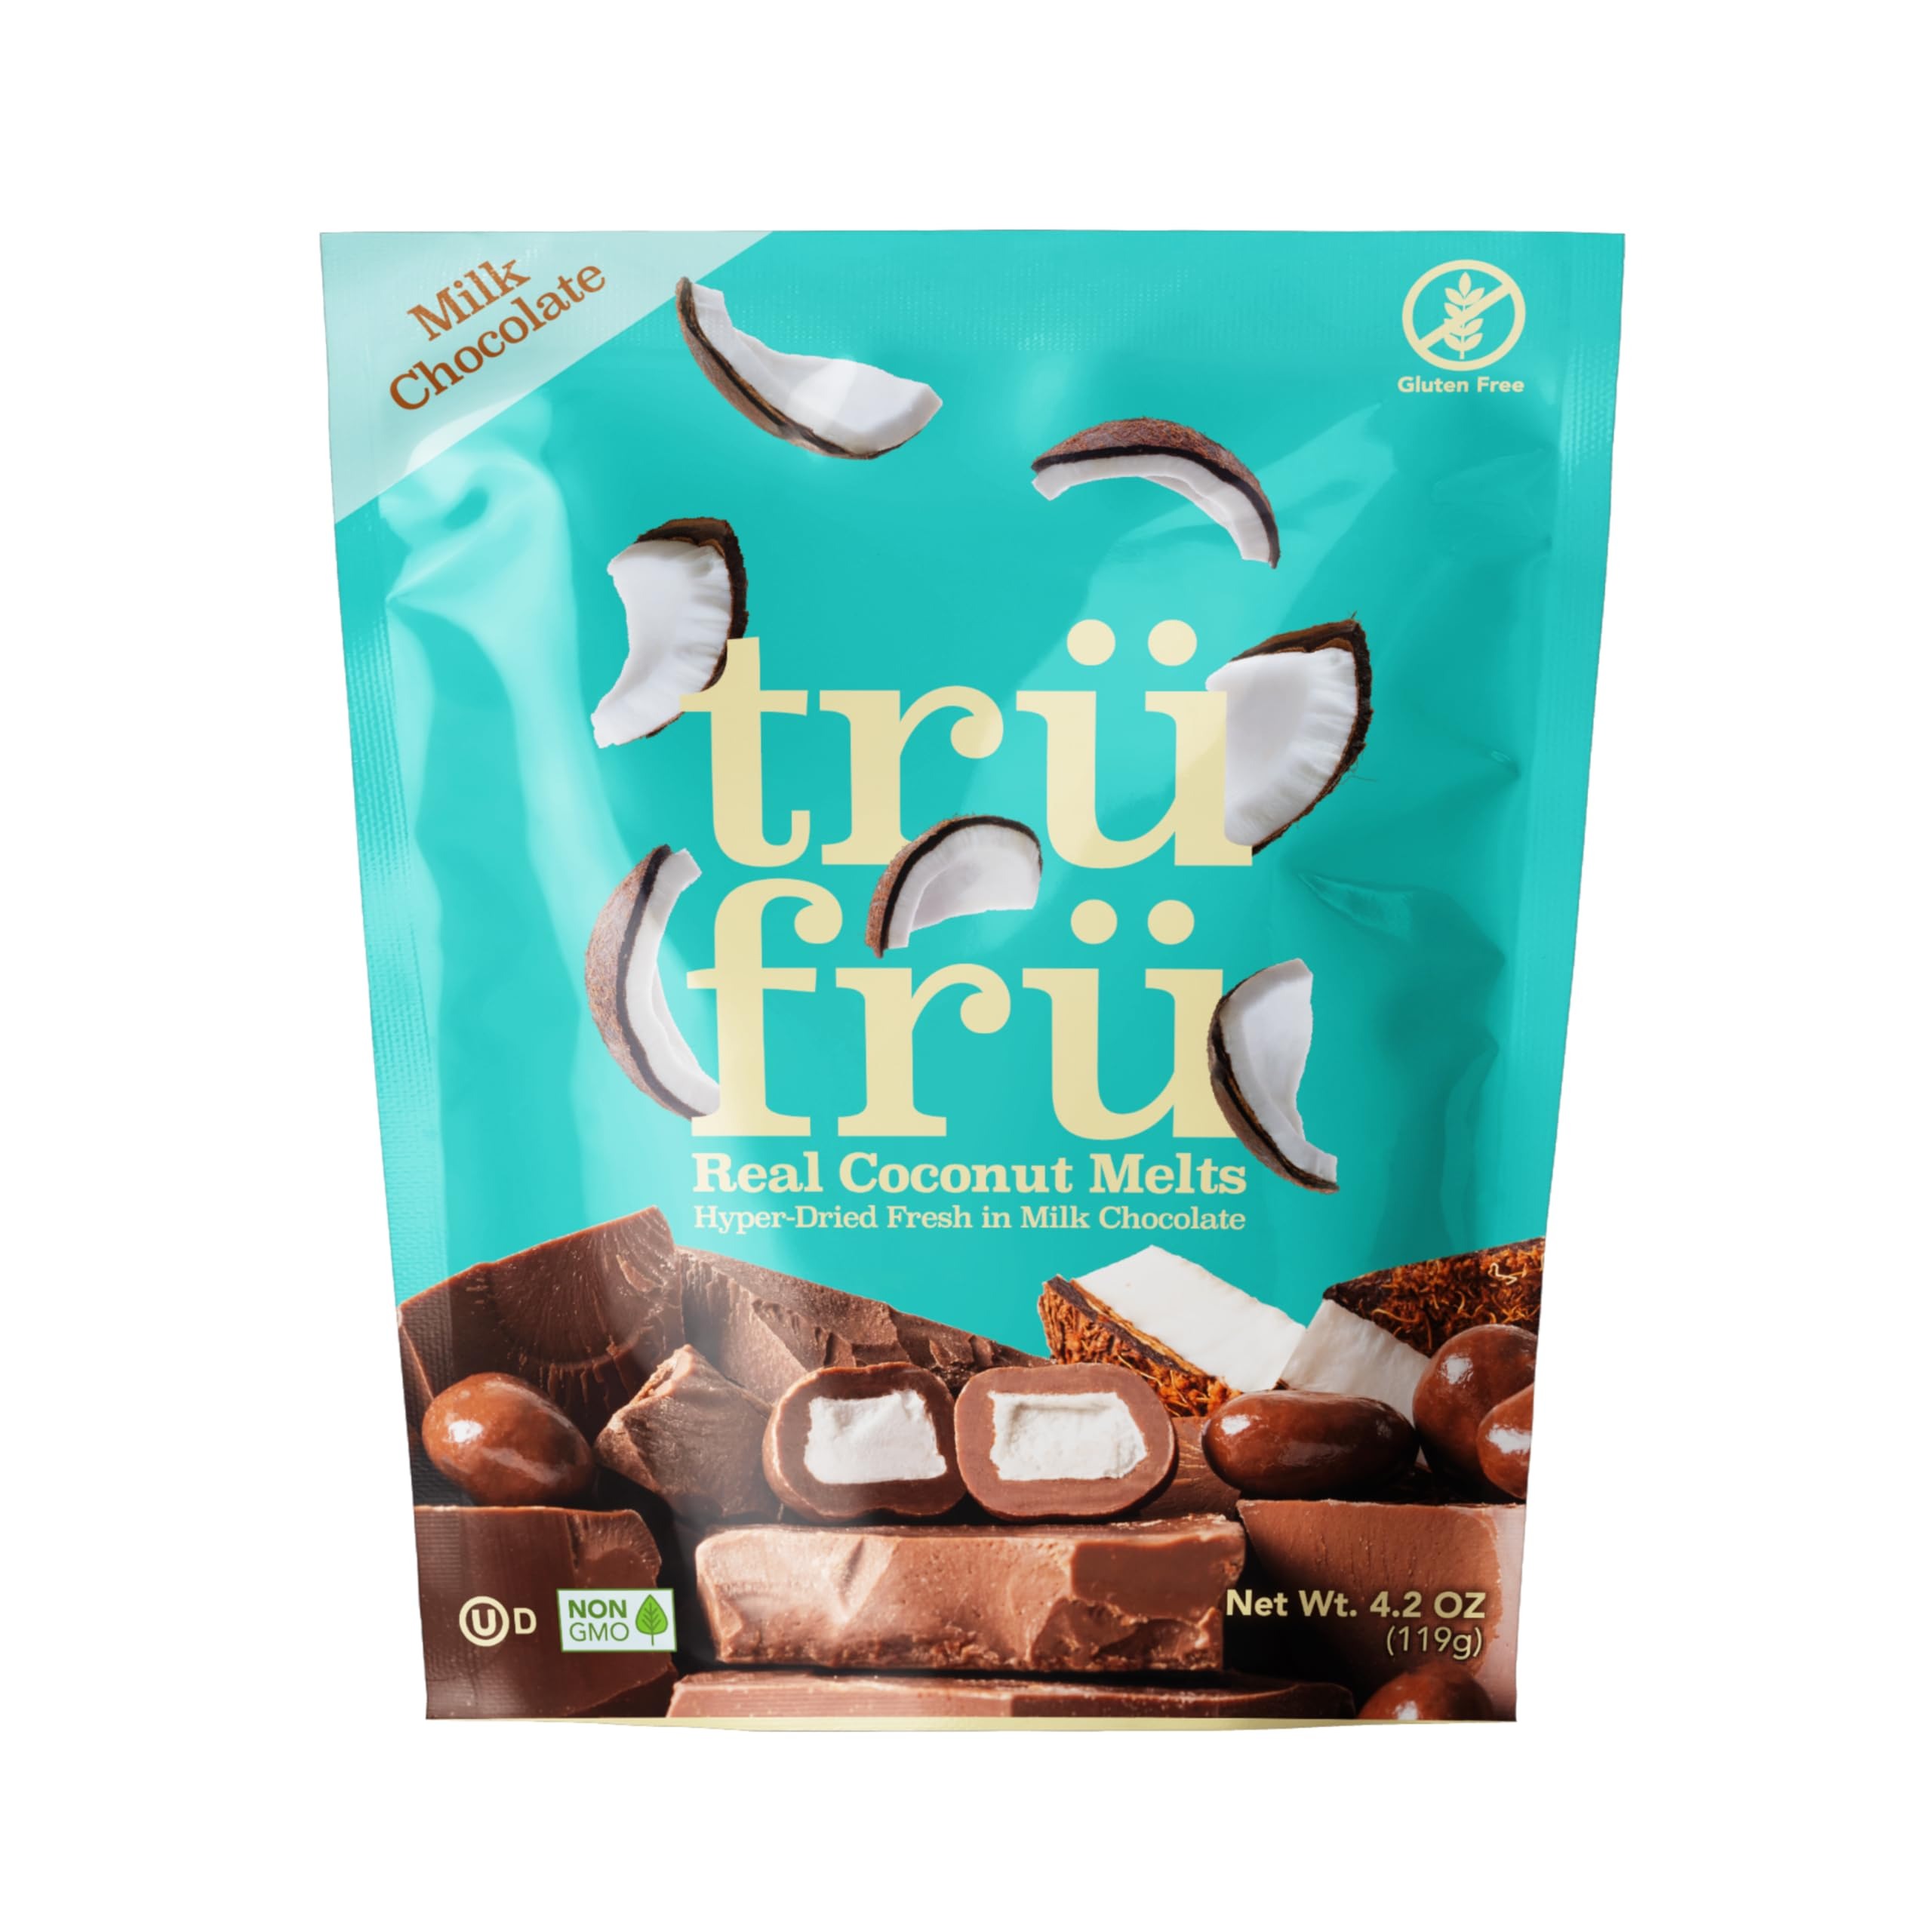
Item Name: Tru Fru Real Coconut Melts Hyper-Dried Fresh in Milk Chocolate, Premium Gourmet Freeze Dried Fruit Snack, 4.2 oz
Bullet Point 1: FREEZE-DRIED FRESHNESS: Our advanced freeze-drying process preserves the natural flavor and texture of fresh coconut, delivering a delightful crunch and tropical sweetness in every bite.
Bullet Point 2: PREMIUM MILK CHOCOLATE COATING: Each coconut melt is covered in high-quality milk chocolate, offering a perfect blend of creamy sweetness and rich, tropical coconut flavor.
Bullet Point 3: SIMPLE INGREDIENTS: Made with real coconut and premium milk chocolate, free fromartificial colors and hydrogentaed oils, ensuring a pure and delicious snacking experience.
Bullet Point 4: KOSHER CERTIFIED: This product is kosher-certified, making it a suitable and delightful choice for those adhering to kosher dietary guidelines.
Bullet Point 5: EXTENDED SHELF LIFE: Enjoy the convenience of an extended shelf life of up to 2 years, allowing you to keep this gourmet treat stored on your pantry or snack shelf with confidence.
Value: 4.2
Unit: Ounce

Price: 7.45